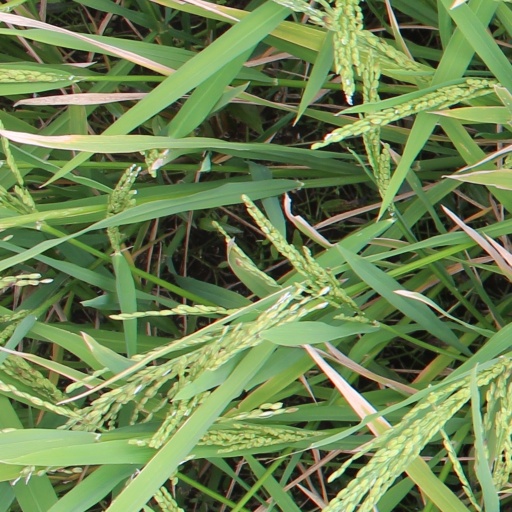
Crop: rice